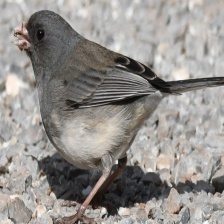
Species: DARK EYED JUNCO
Scientific name: JUNCO HYEMALIS